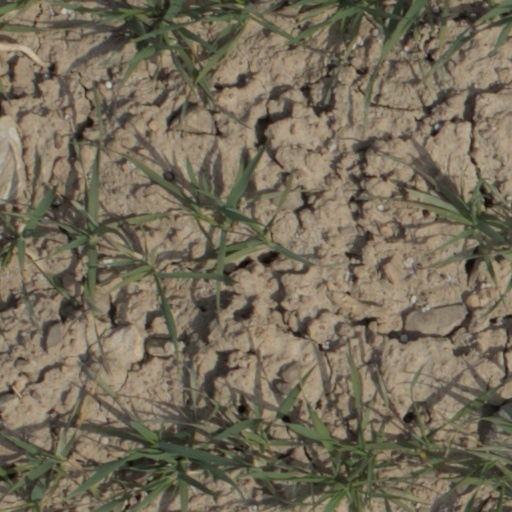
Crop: wheat